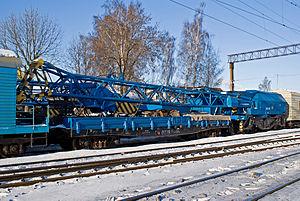
Un wagon-grue est un wagon doté d'une grue qui peut porter de lourdes charges, pour dépanner un train, entretenir les voies…